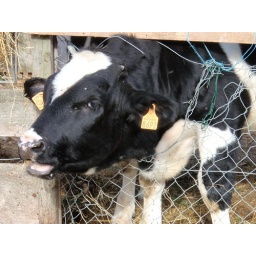
pink veal in the field